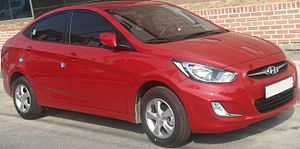
Hyundai Accent / Accent (RB, 2010−2017)
Hyundai Accent sedan (2010−2017)
Hyundai Accent er en personbilsmodel fremstillet af Hyundai Motor siden foråret 1994. Modellen afløste forgængeren Hyundai Pony og har skiftevis tilhørt miniklassen og den lille mellemklasse. Hyundai Accent var efter Hyundai S-Coupé den anden bilmodel med egenudviklet motor, hvor forgængerne kørte med licensproducerede Mitsubishi-motorer.